Kita-Shinoda Station

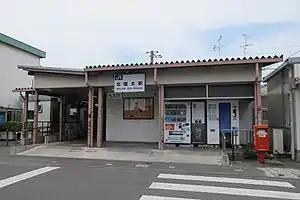
Kita-Shinoda Station, May 2019

is a passenger railway station in located in the city of Izumi, Osaka Prefecture, Japan, operated by West Japan Railway Company (JR West).